Utility cycling

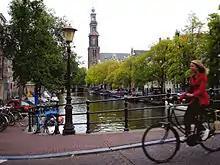
Cycling in Amsterdam

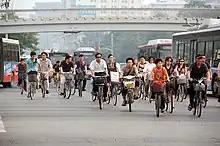
Bike riders in Beijing

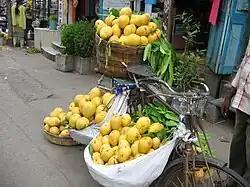
Mangoes for sale loaded on a bicycle in Guntur, India

Utility cycling encompasses any cycling done simply as a means of transport rather than as a sport or leisure activity. It is the original and most common type of cycling in the world. Cycling mobility is one of the various types of private transport and a major part of individual mobility.